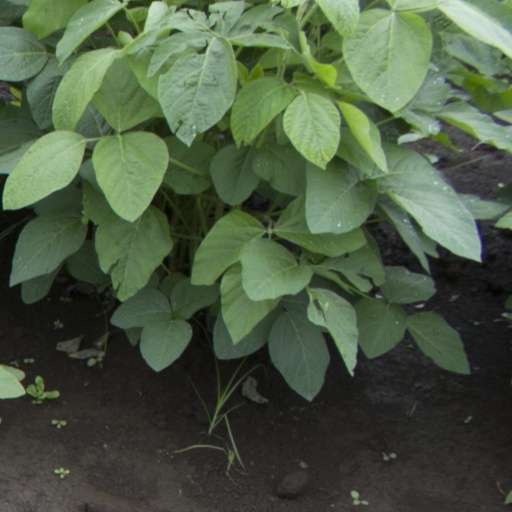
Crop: soybean